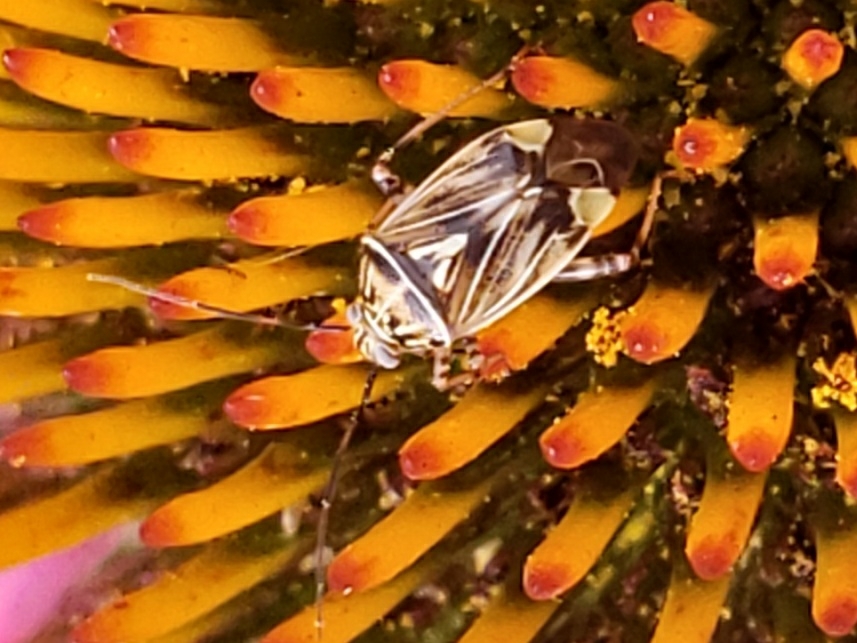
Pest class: lygus_bug